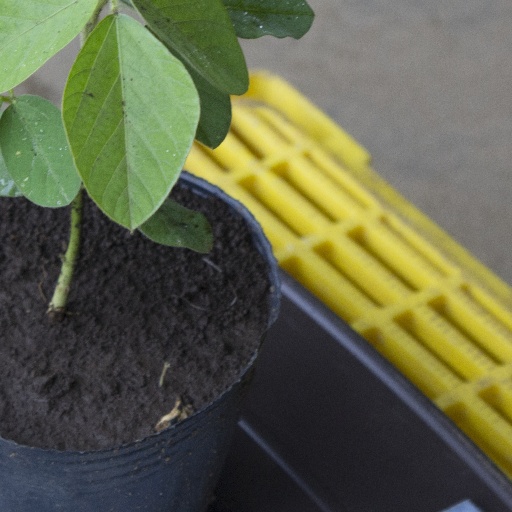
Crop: soybean